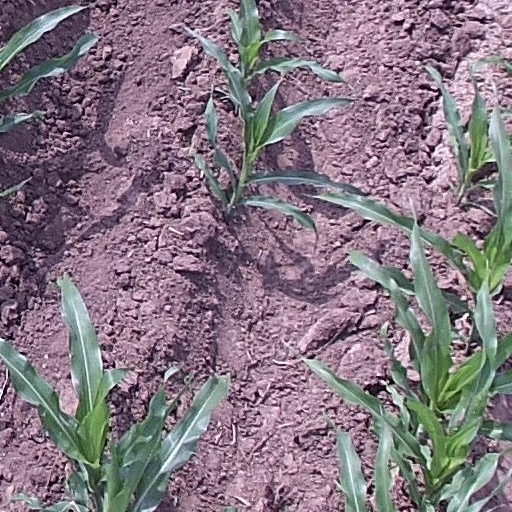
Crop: maize; corn